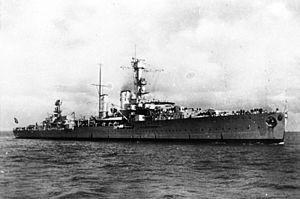
Le croiseur léger Emden est un navire de guerre allemand de la Reichsmarine puis de la Kriegsmarine. Il s'agit du troisième navire de guerre allemand nommé d'après la ville d'Emden.